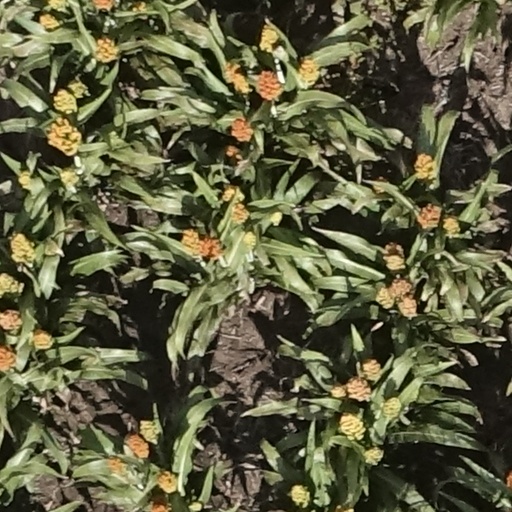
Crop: sorghum